LHS 1678

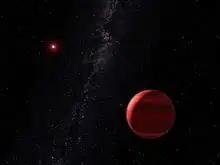
Artist's impression of a jovian planet or a brown dwarf in orbit of a red dwarf

LHS 1678 is a binary star, more precisely an astrometric binary. It is made up of a red dwarf star and a likely brown dwarf star. They are sometimes called LHS 1678 A and B, respectively. The projected separation of the system, i.e. the observed separation between both stars, is a maximum of . The orbit is expected to be highly inclined, and the orbital period is in the order of decades, with two possible values of 42 and 100 years, as well as semi-major axes of 36 and 210 AU.